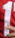
Number: 1